French Henry mine

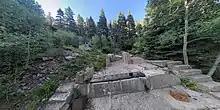

The site of the mill(located at ) is down the ridge from the mine, along the South Ponil River. It is used as a Living history camp for Philmont's summer program. The mill site has three standing log cabins, two were built while the mine was operational and one was added by Philmont. The oldest building now serves as a mining history museum while the other two buildings are used as living quarters for the summer program staff. Small amounts of gold can still be found in the South Ponil River at this site.